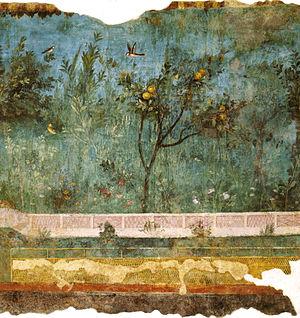
La peinture romaine est l'art pictural de la civilisation romaine de l'Antiquité. Parmi les mouvements picturaux de l'Antiquité, il s'agit de celui qui a le mieux résisté à l'usure du temps, essentiellement grâce aux cités vésuviennes. Comme les autres arts romains, la peinture naît et se développe à Rome par l'imitation des modèles grecs.
La Villa Livia est une villa du nord de Rome dans la zone de la Prima Porta. Longtemps possession de la famille des Claudii, elle faisait sans doute partie de la dot de Livia Drusilla apportée aux Julii, soit la dynastie des Julio-Claudiens pour Auguste dont elle était la troisième épouse. Fameuse à Rome pendant l'Antiquité pour la viande de ses poulets blancs, cette villa est évoquée par Pline l’Ancien dans son Histoire Naturelle mais aussi par Suétone et Dion Cassius.